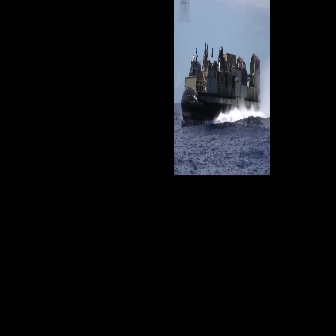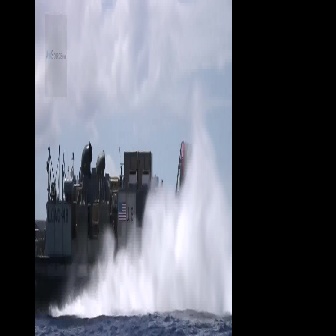
  Please identify the target specified by the bounding box [181,42,260,121] in the first image and locate it in the second image. Return the coordinates in [x_min,y_min,x_max,y_max] format.
Answer: [35,140,198,303]